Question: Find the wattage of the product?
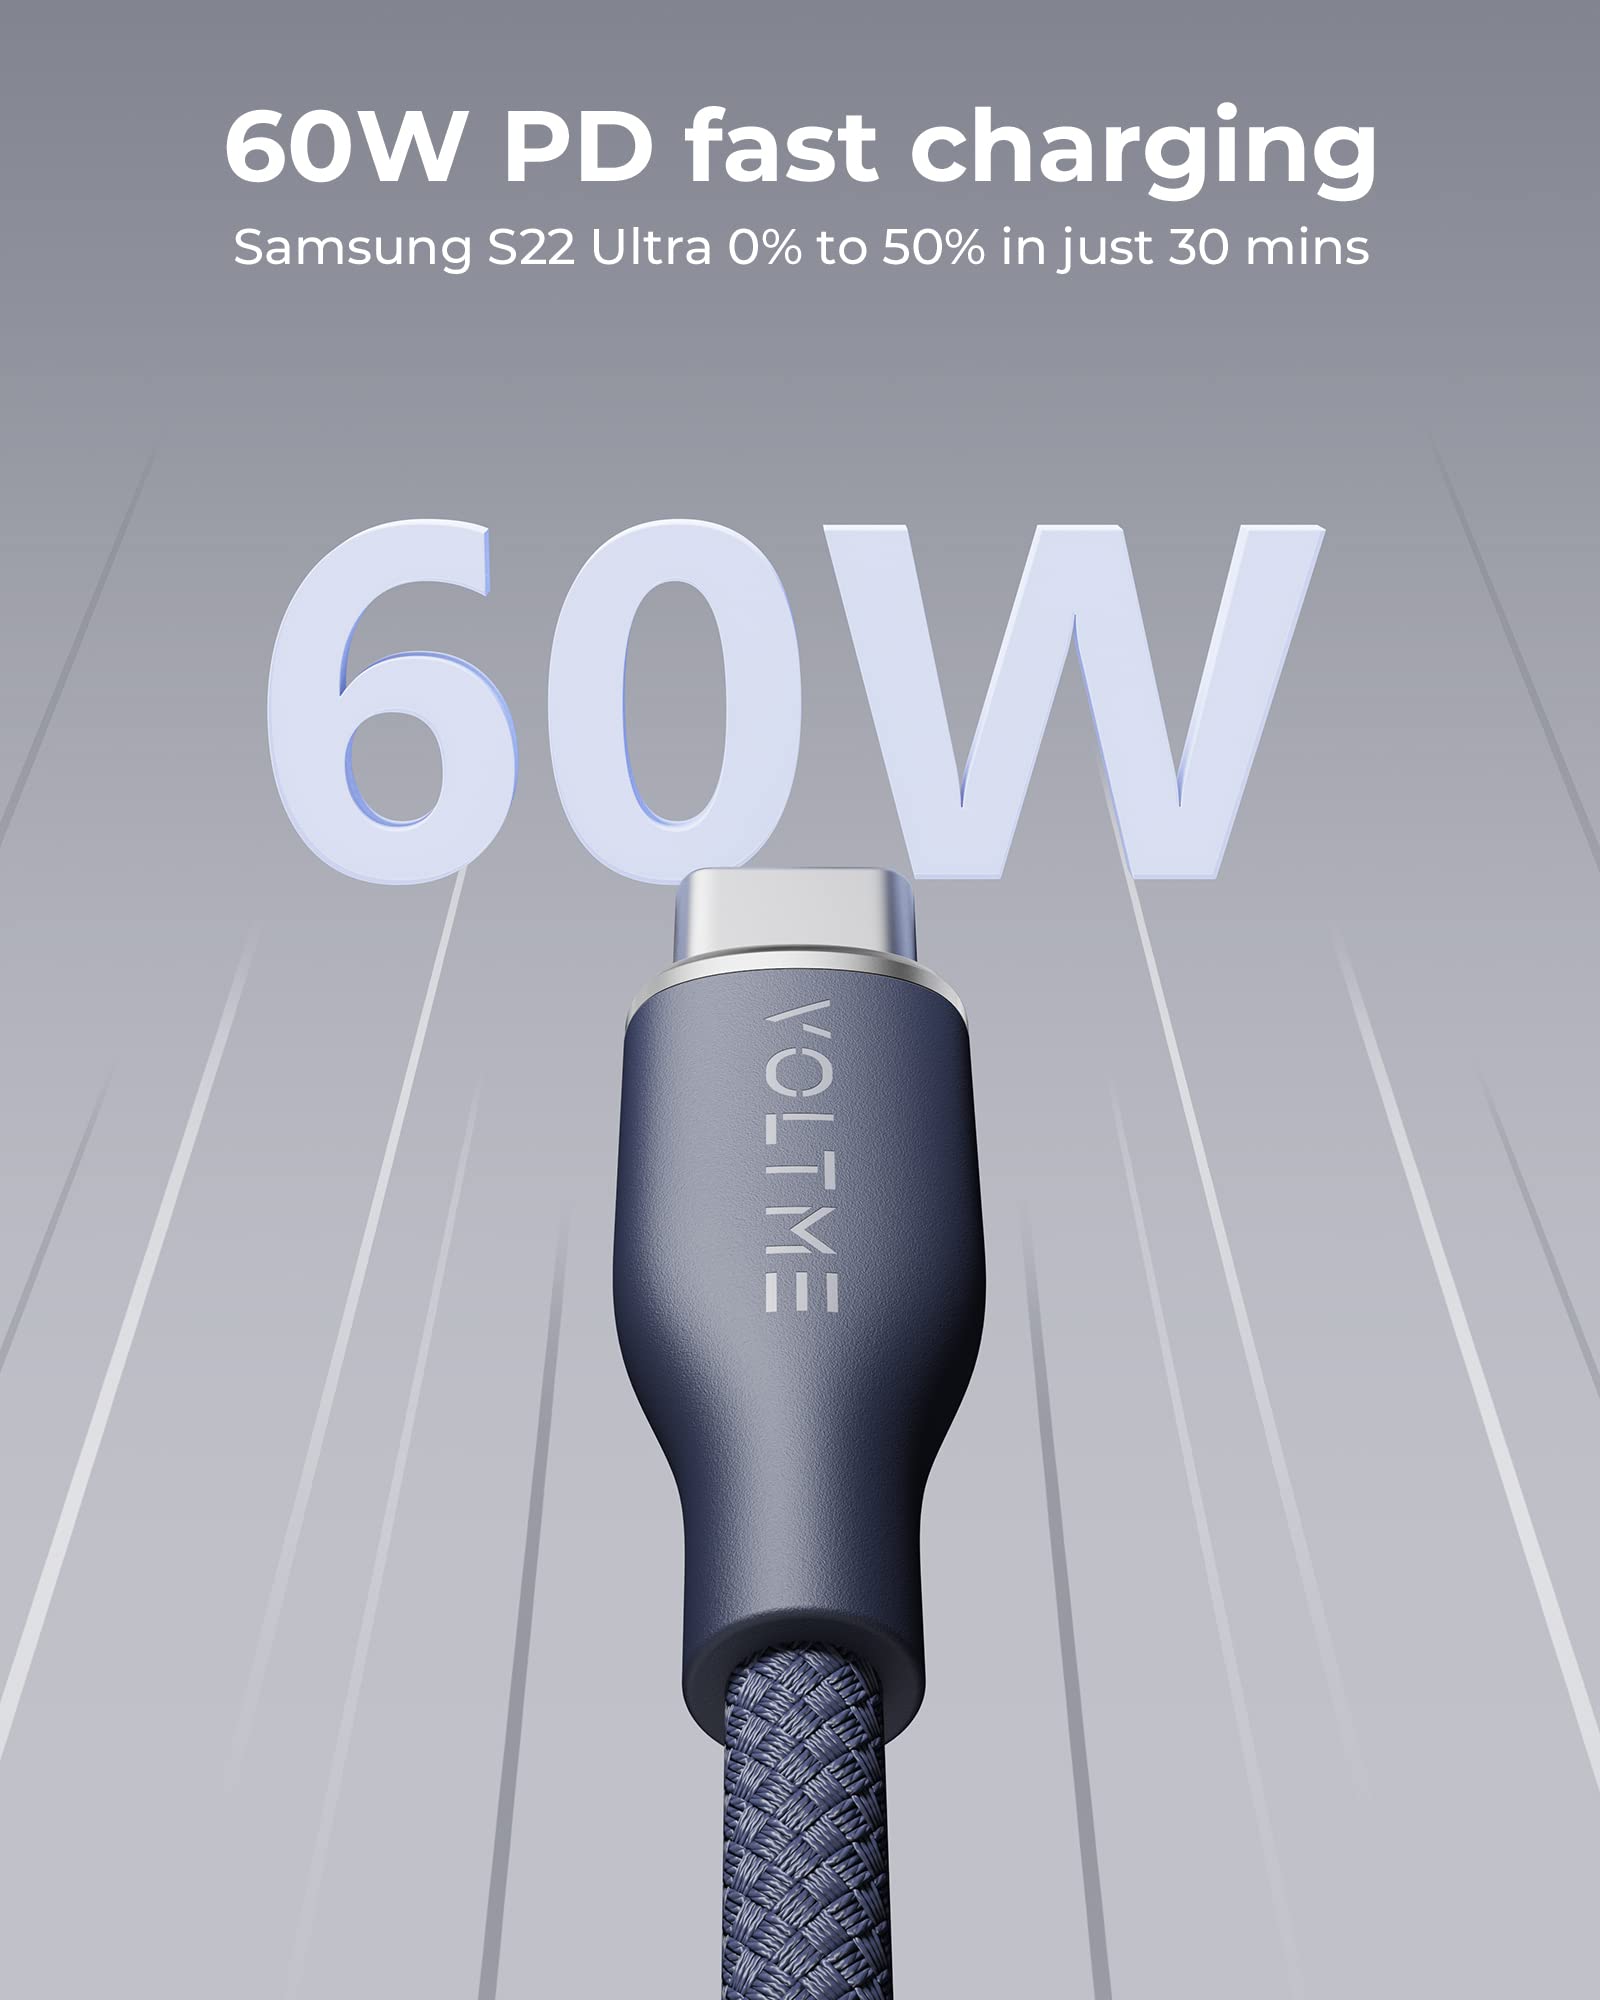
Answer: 60.0 watt